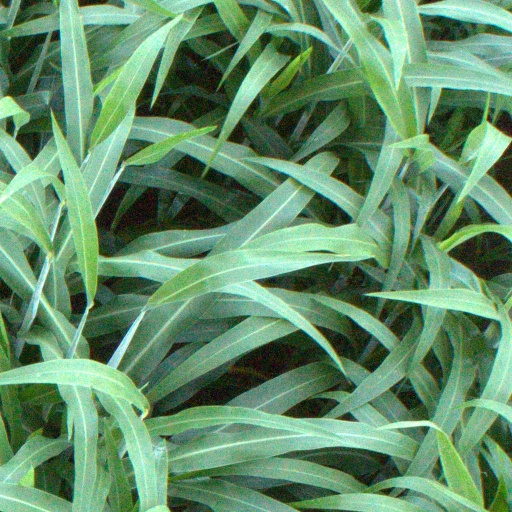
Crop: sorghum